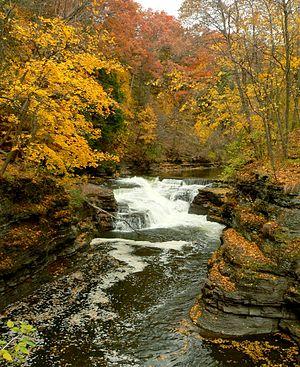
Ithaca est une municipalité et le chef-lieu du comté de Tompkins, dans l'État de New York, aux États-Unis. Elle constitue la principale agglomération de l’aire métropolitaine du comté d'Ithaca-Tompkins. L'agglomération d’Ithaca occupe la rive sud du lac Cayuga, dans le centre de l'État de New York. Son nom est inspiré de l'île grecque d’Ithaque.